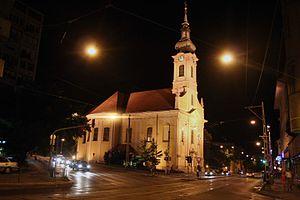
L'église paroissiale Notre-Dame-des-Neiges de Krisztinaváros est une église catholique romaine de Budapest située dans le quartier de Krisztinaváros sur Krisztina tér.